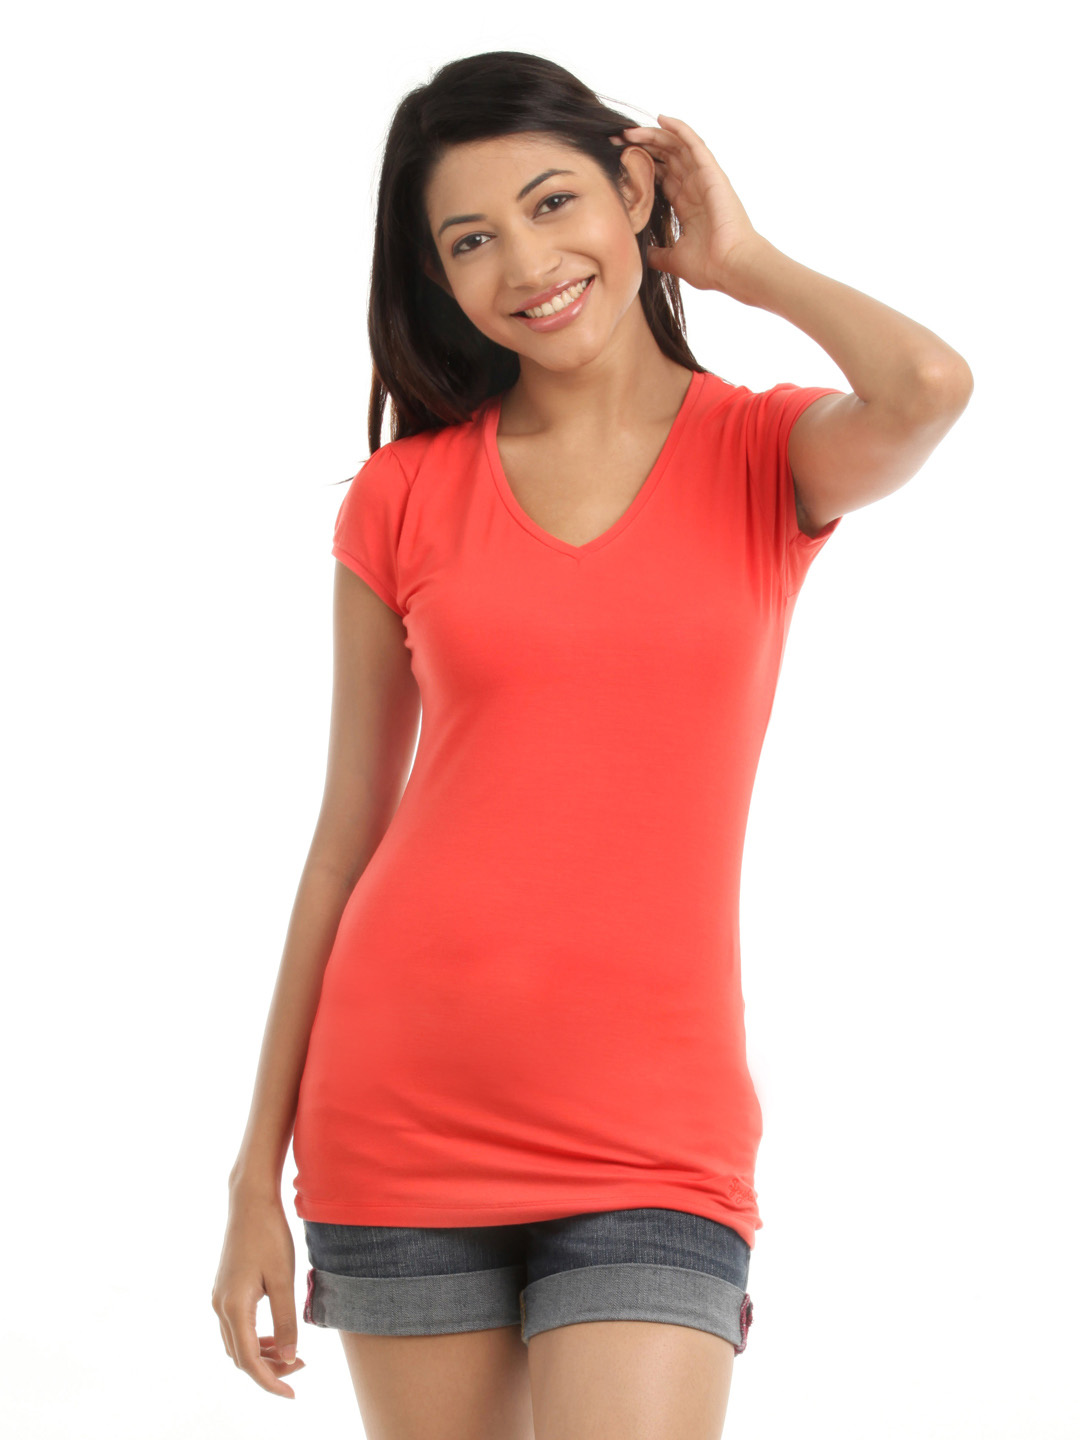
Spykar Women Orange T-Shirt
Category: Apparel / Topwear / Tshirts
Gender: Women
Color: Orange
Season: Summer 2012
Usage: Casual